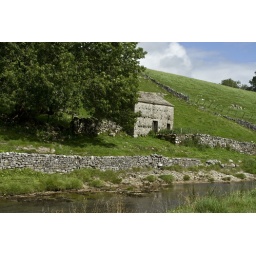
A field barn on the way between Deepdale and Beckermonds had this stone lintel above its doorway